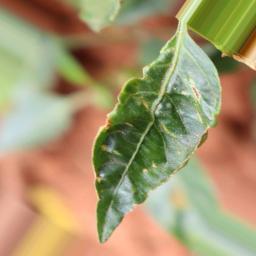
Label: mites_and_trips